Mames Babegenush

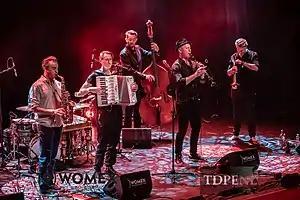
The band in performance at WOMEX 19

Mames Babegenush is a Danish Klezmer band formed in 2004 in Copenhagen. Mames Babegenush is the East meeting the North. Strong Scandinavian roots merging with the vibrant dance music of Eastern Europe. From the great ambience of Nordic pine trees to lively weddings in Romania the music of Mames Babegenush gives a sense of both melancholy and ecstatic joy. In the beginning doing quite traditional klezmer music—with inspiration from artists such as Naftule Brandwein, Abe Schwartz and Dave Tarras—but has increasingly developed their own sound.